Gymnopaedia

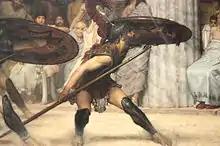
An artistic interpretation of Pyrrhic dance by Lawrence Tadema. Pryrrhic dance is similar to what the Spartans may have performed during the Gymnopaedia.

The festival lasted for several days and took place in multiple areas, as different sources describe different locations for the activities of the Gymnopaedia. Pausanias writes of an area of the Spartan agora known as the "choros" or "dancing ground" because of the significant role it played in the Gymnopaedia. The "choros" was likely located in the east of the agora where the chorus dances were known to have been performed. Pausanias states that near this area there were statues of Apollo Pythaeus, Artemis, and Leto (Paus 3.11.9). Herodotus (Hdt. 6.67.3), Xenophon (Xen. Hell. 6.4.16), and Plutarch (Plut. Ages. 29.2), each make note of crowds gathering in a "theatre" or "viewing place" for festivals in Sparta; this was likely a place where the public would gather on a slope to view performances on level ground below. Due to how little remains of structures or landmarks in Ancient Sparta we cannot be certain the exact location of the agora or potential "theatres".